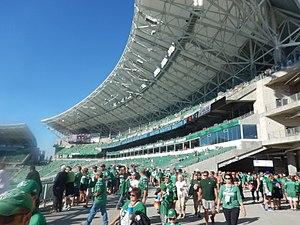
Le stade Mosaic, ou Mosaic Stadium, est un stade de football canadien situé dans la ville de Regina en Saskatchewan. La capacité du stade est de 33 350 spectateurs, mais elle peut être augmentée jusqu'à 40 000. Il remplace l'ancien stade Mosaic.